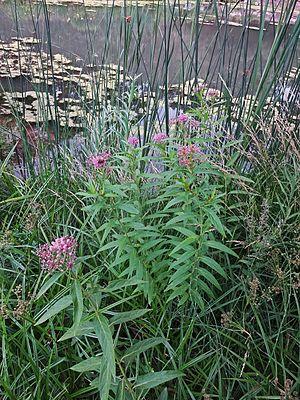
Le Promenoir des deux amants est une ode de Tristan L'Hermite, publiée en 1633 dans le recueil des Plaintes d'Acante puis, dans une version corrigée, dans Les Amours en 1638.